Italian Salvadorans

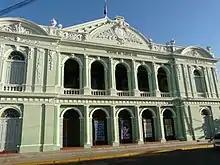
Teatro de Santa Ana

Between 1890 and 1899, more than 6,500 Italians arrived in the country, the vast majority arriving at the port of Libertad, and among them several architects and other Italian professionals arrived, such as those who built the in Santa Ana. In 1890, in fact, the construction of the Theater was entrusted to the company "Sociedad Constructora de Occidente", directed by the Italian architects Francesco Durini Vasalli and Cristóbal Molinari. In turn, the Italian artists Luis Arcangeli and Guglielmo Arone were hired. The theater's original curtain was in the Modernisme style, created by the Italian artist Antonio Rovescalli. Many other Italians have built various palaces and monuments in El Salvador. In fact, in the country there are many churches and houses of Italian style, an example is the in Santa Ana, which was built and designed with the support of the Italians.